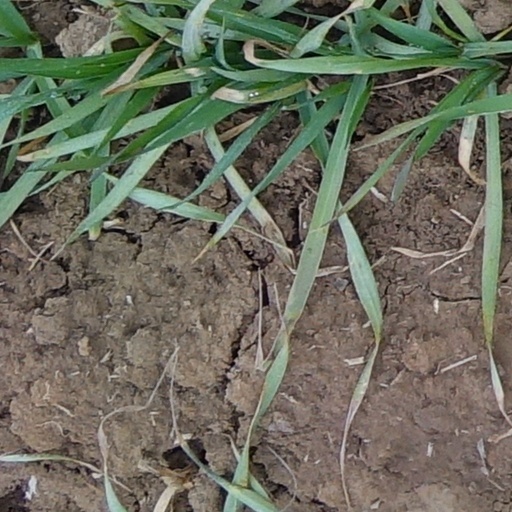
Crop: wheat